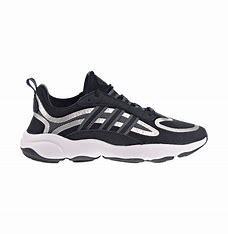
Brand: Adidas
Model: Haiwee